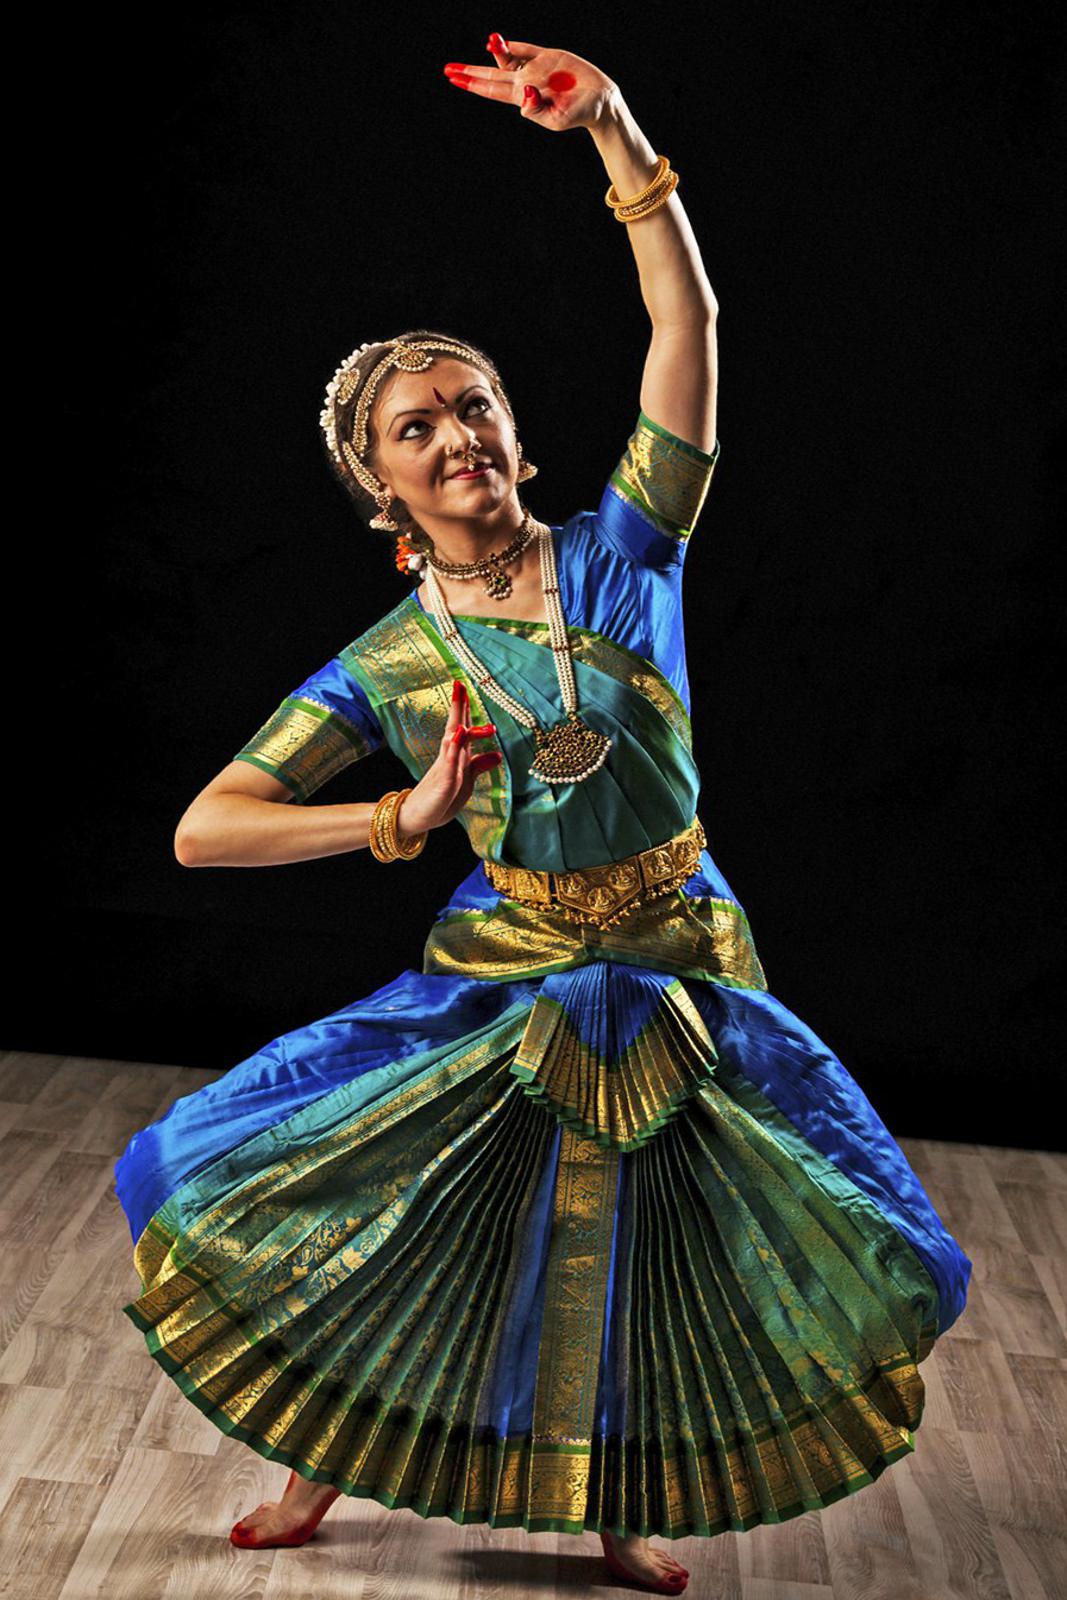
Dance form: bharatanatyam